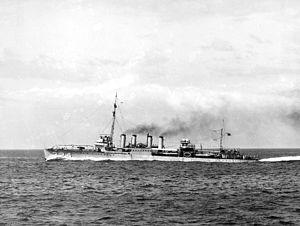
L'USS Stewart (DD-224) est un destroyer de classe Clemson mis en service dans l'United States Navy dans les années 1920.